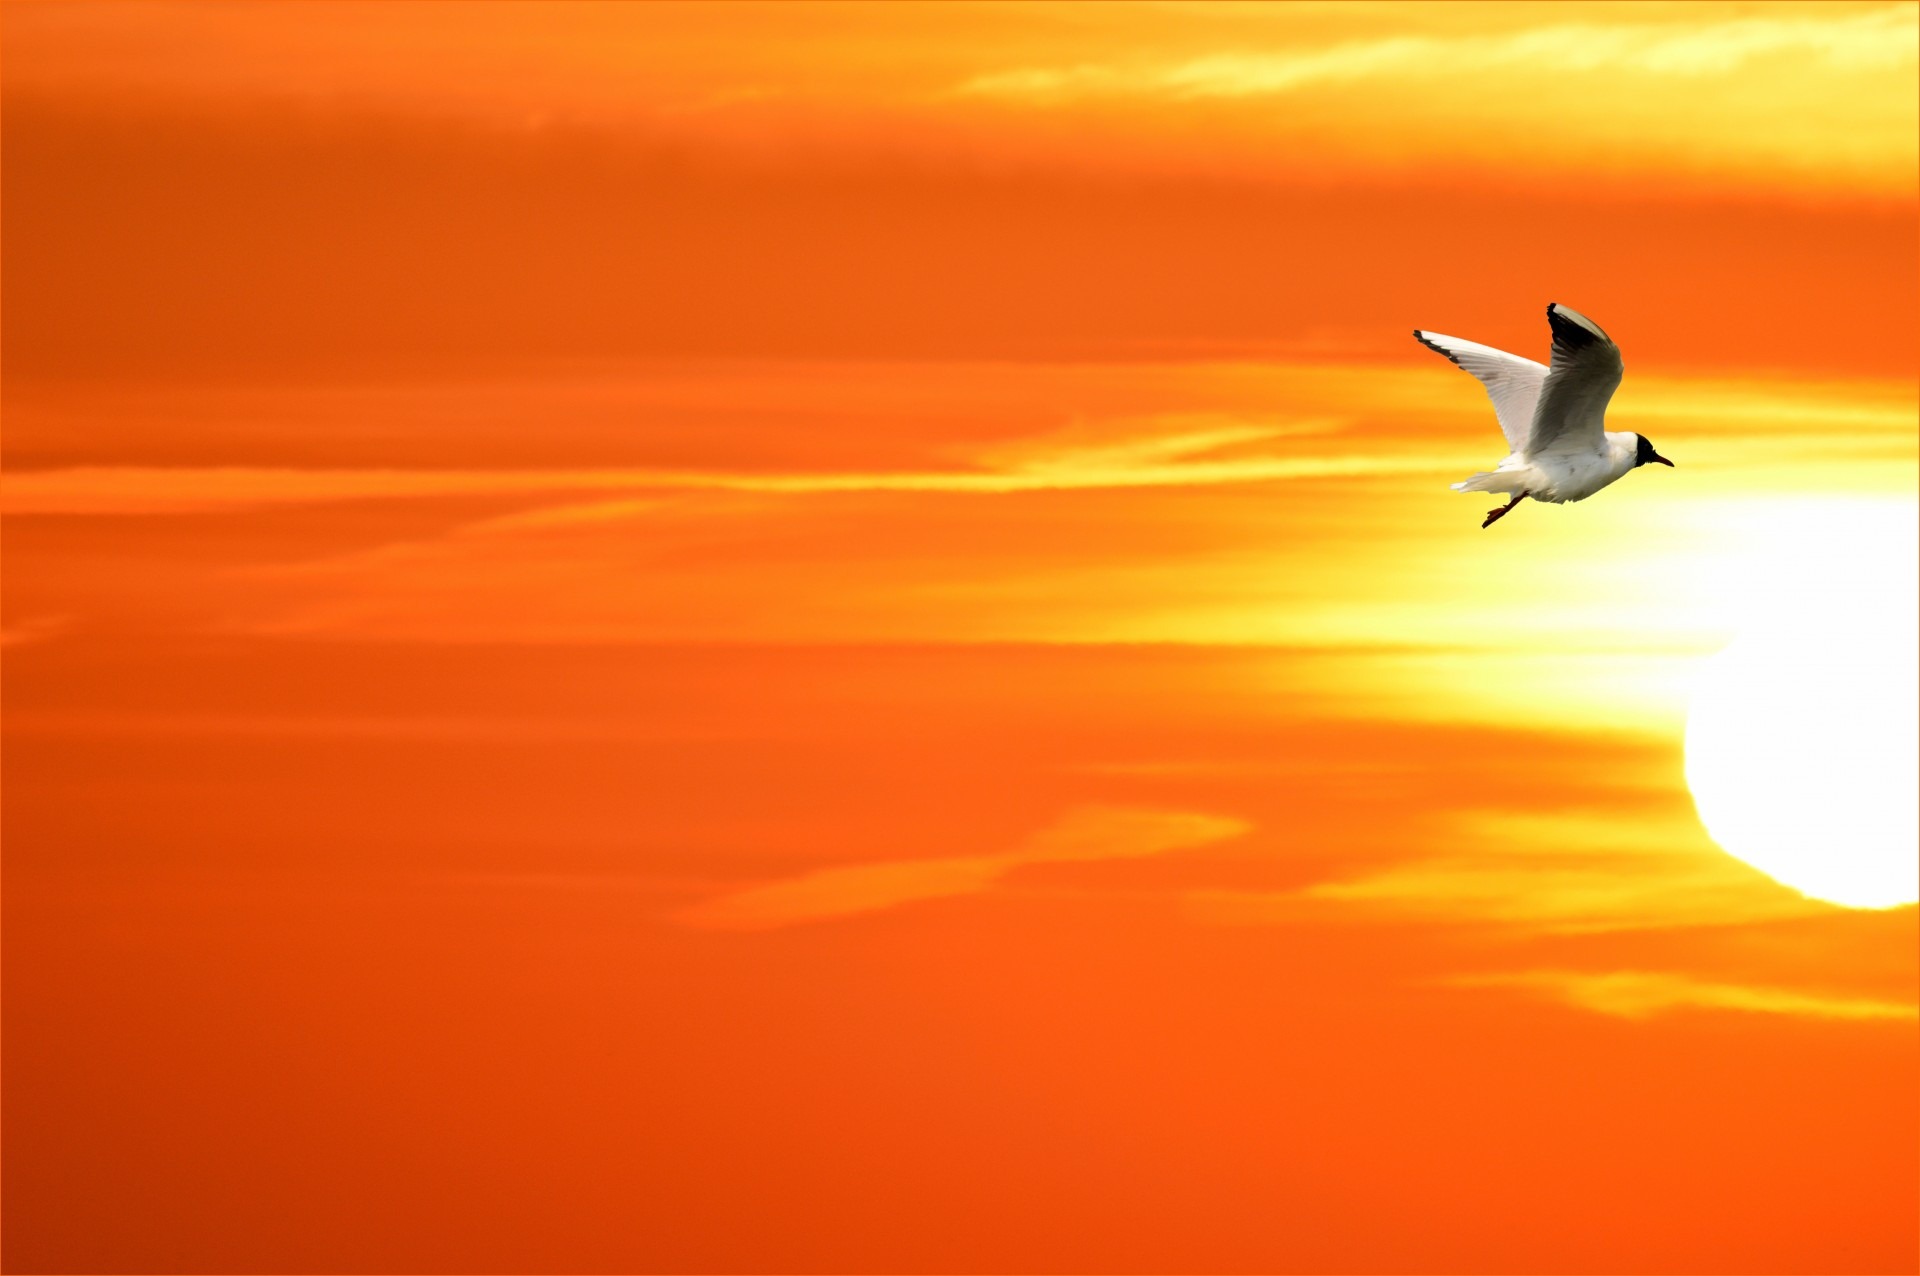
nature, outdoor, horizon, wilderness, bird, wing, sky, sun, sunrise, sunset, sunlight, morning, wave, dawn, animal, fly, dusk, wildlife, wild, environment, gull, beak, tranquil, scenic, weather, mammal, freedom, yellow, feather, avian, cloudscape, majestic, outdoors, clouds, wings, vertebrate, creature, meteorology